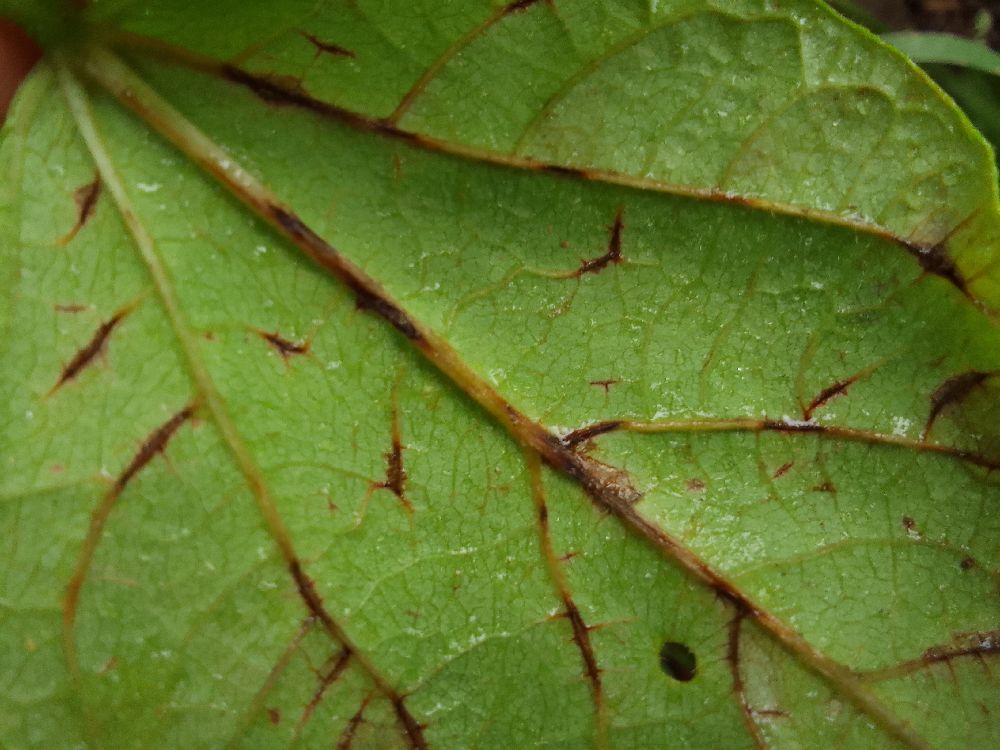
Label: anthracnose